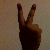
The image shows a hand gesture representing the number 2 in Indian Sign Language.